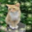
Label: cat